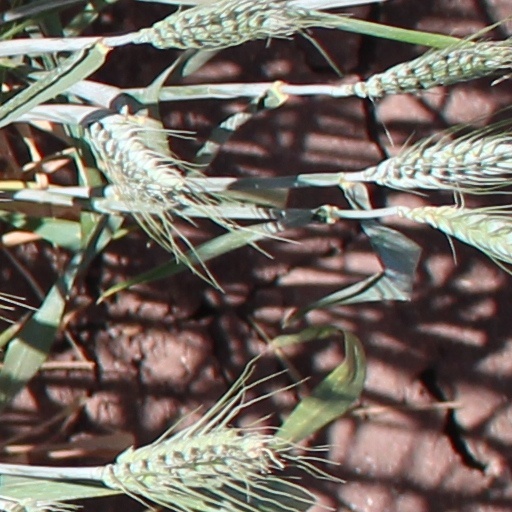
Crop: wheat